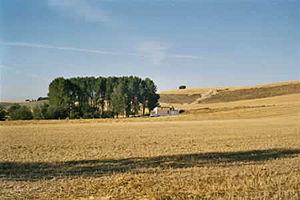
San Bol ou Sambol, anciennement San Baudilio, est un despoblado du municipio de Iglesias, situé au nord de l’Espagne, dans la comarca d'Odra-Pisuerga, dans la Communauté autonome de Castille-et-León, province de Burgos.